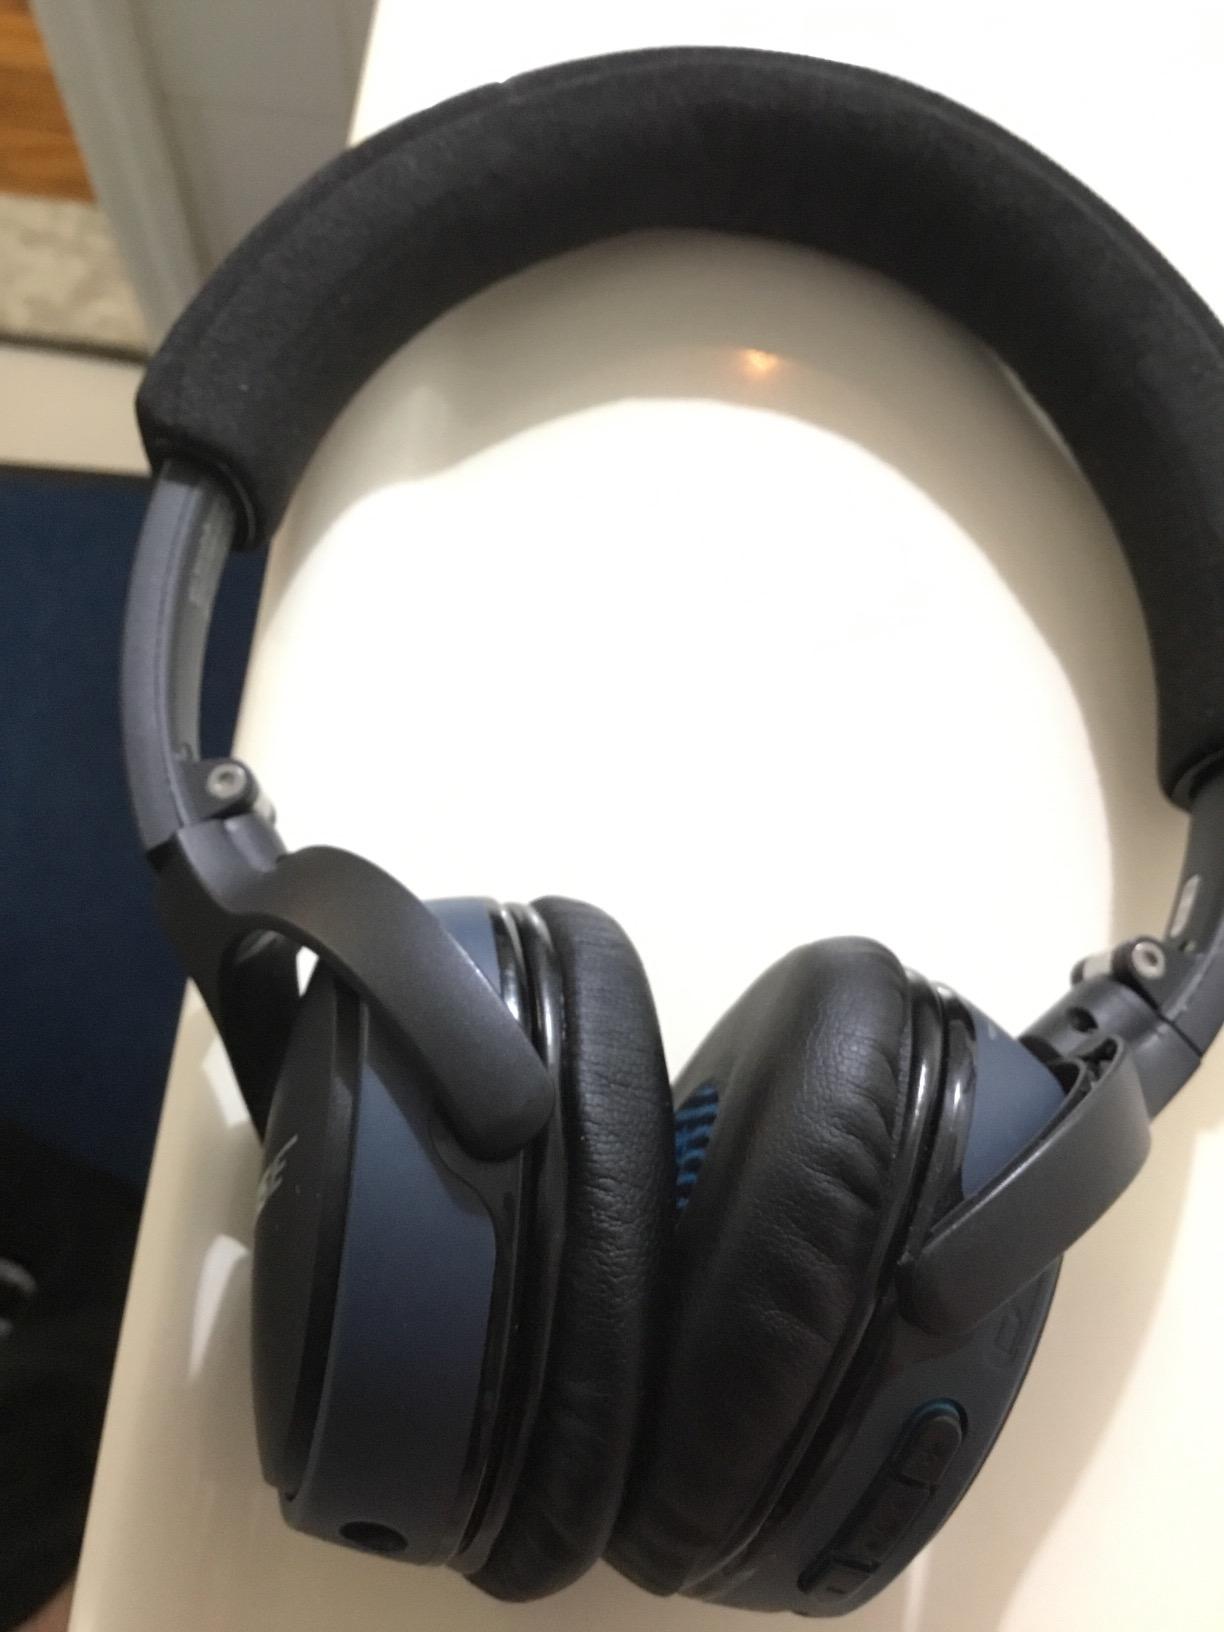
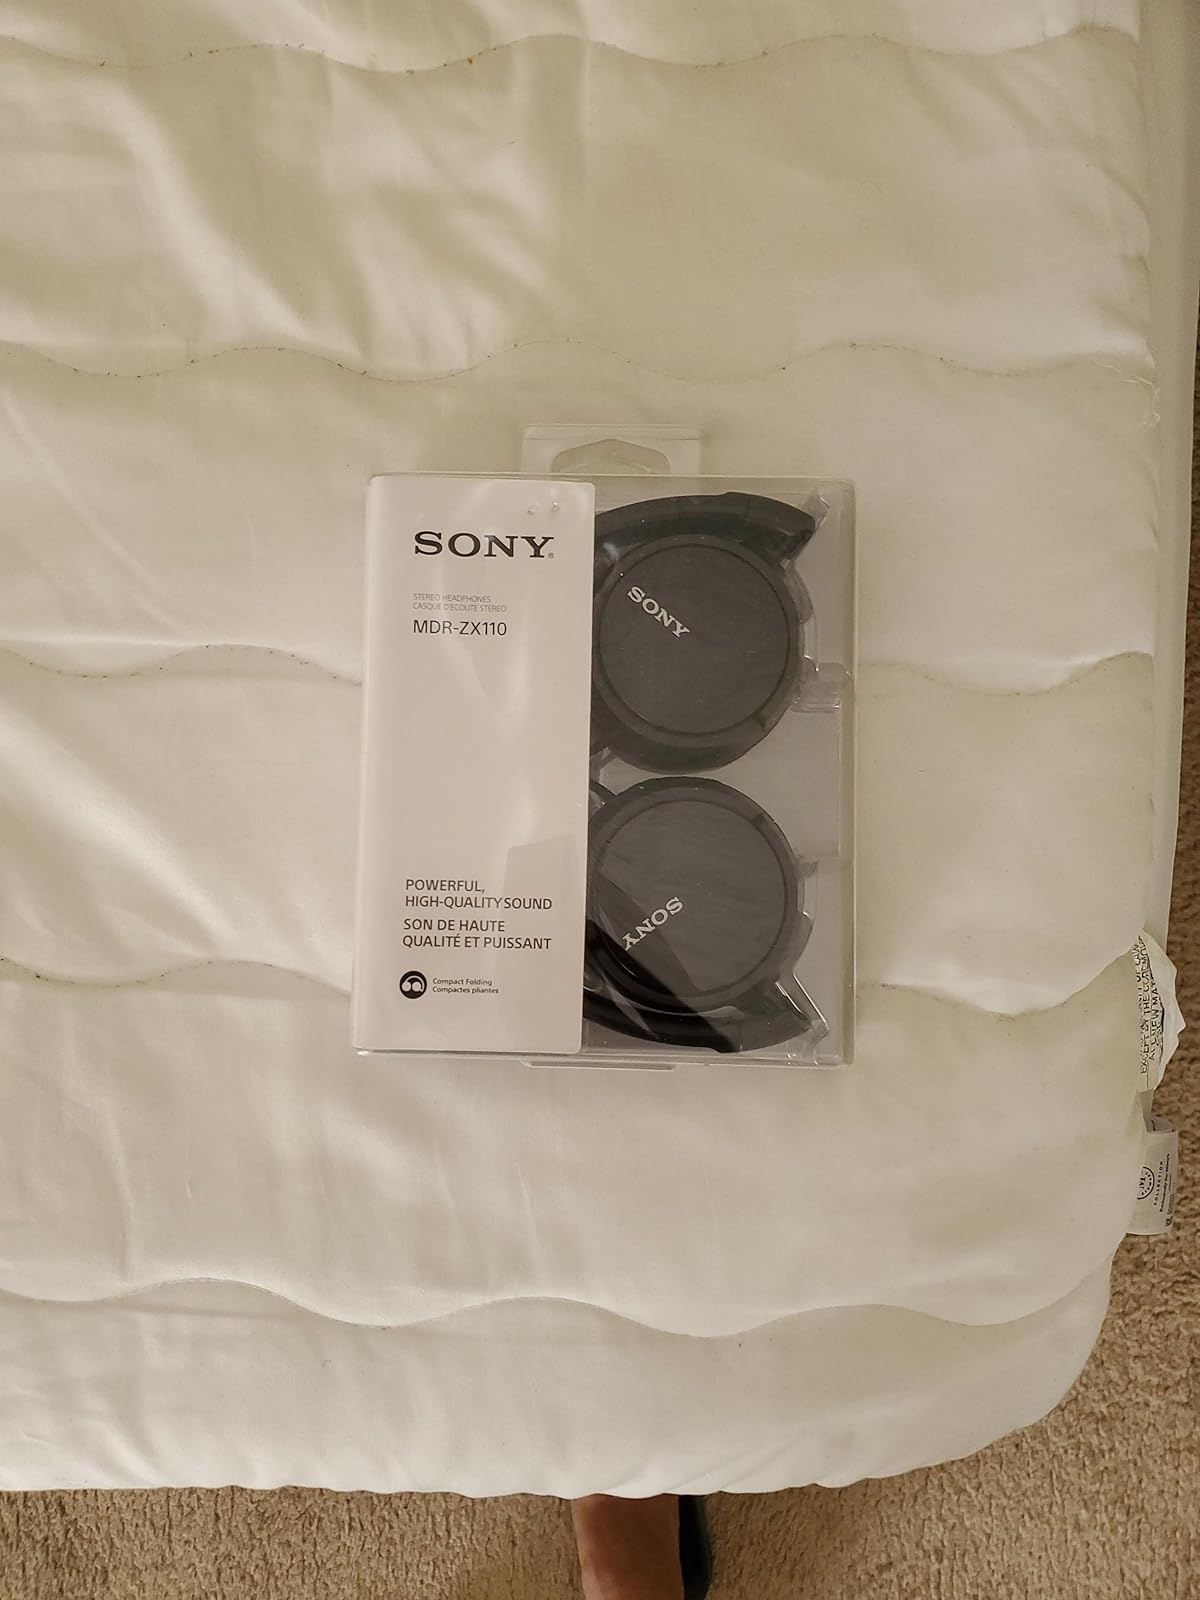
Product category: headphones
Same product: no